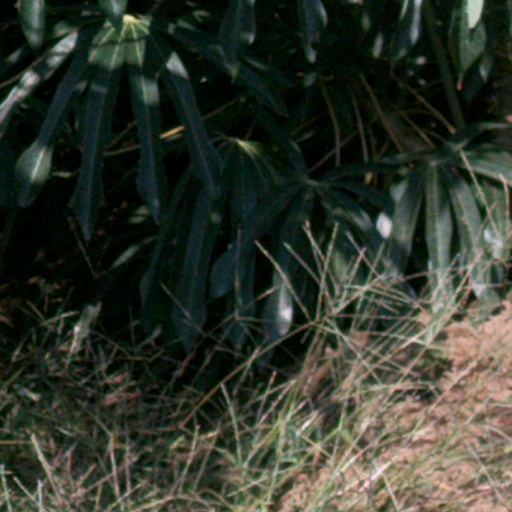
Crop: cassava